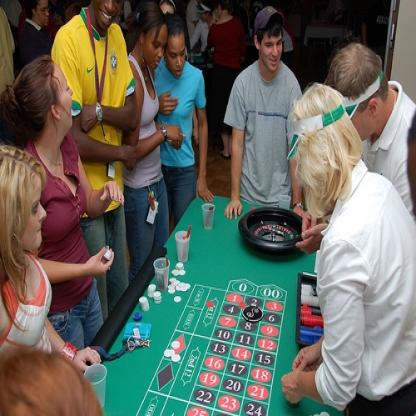
Scene: Indoor